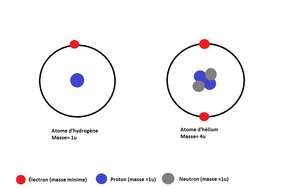
Comparaison schématique des atomes d'hydrogène et d'hélium.
Le noyau solaire est la partie centrale du Soleil, qui s'étend du centre jusqu'à environ 20 à 25 % du rayon solaire et constitue approximativement 10 % de sa masse. Sa température s'approche de 15 000 000 K, ce qui est la température la plus chaude du système solaire. Cette haute température est causée par la fusion nucléaire de l'hydrogène, qui a pour effet la création subséquente d'hélium et la libération de lumière visible à la surface.